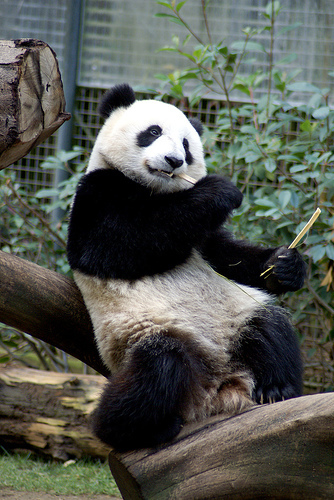
Label: pandas